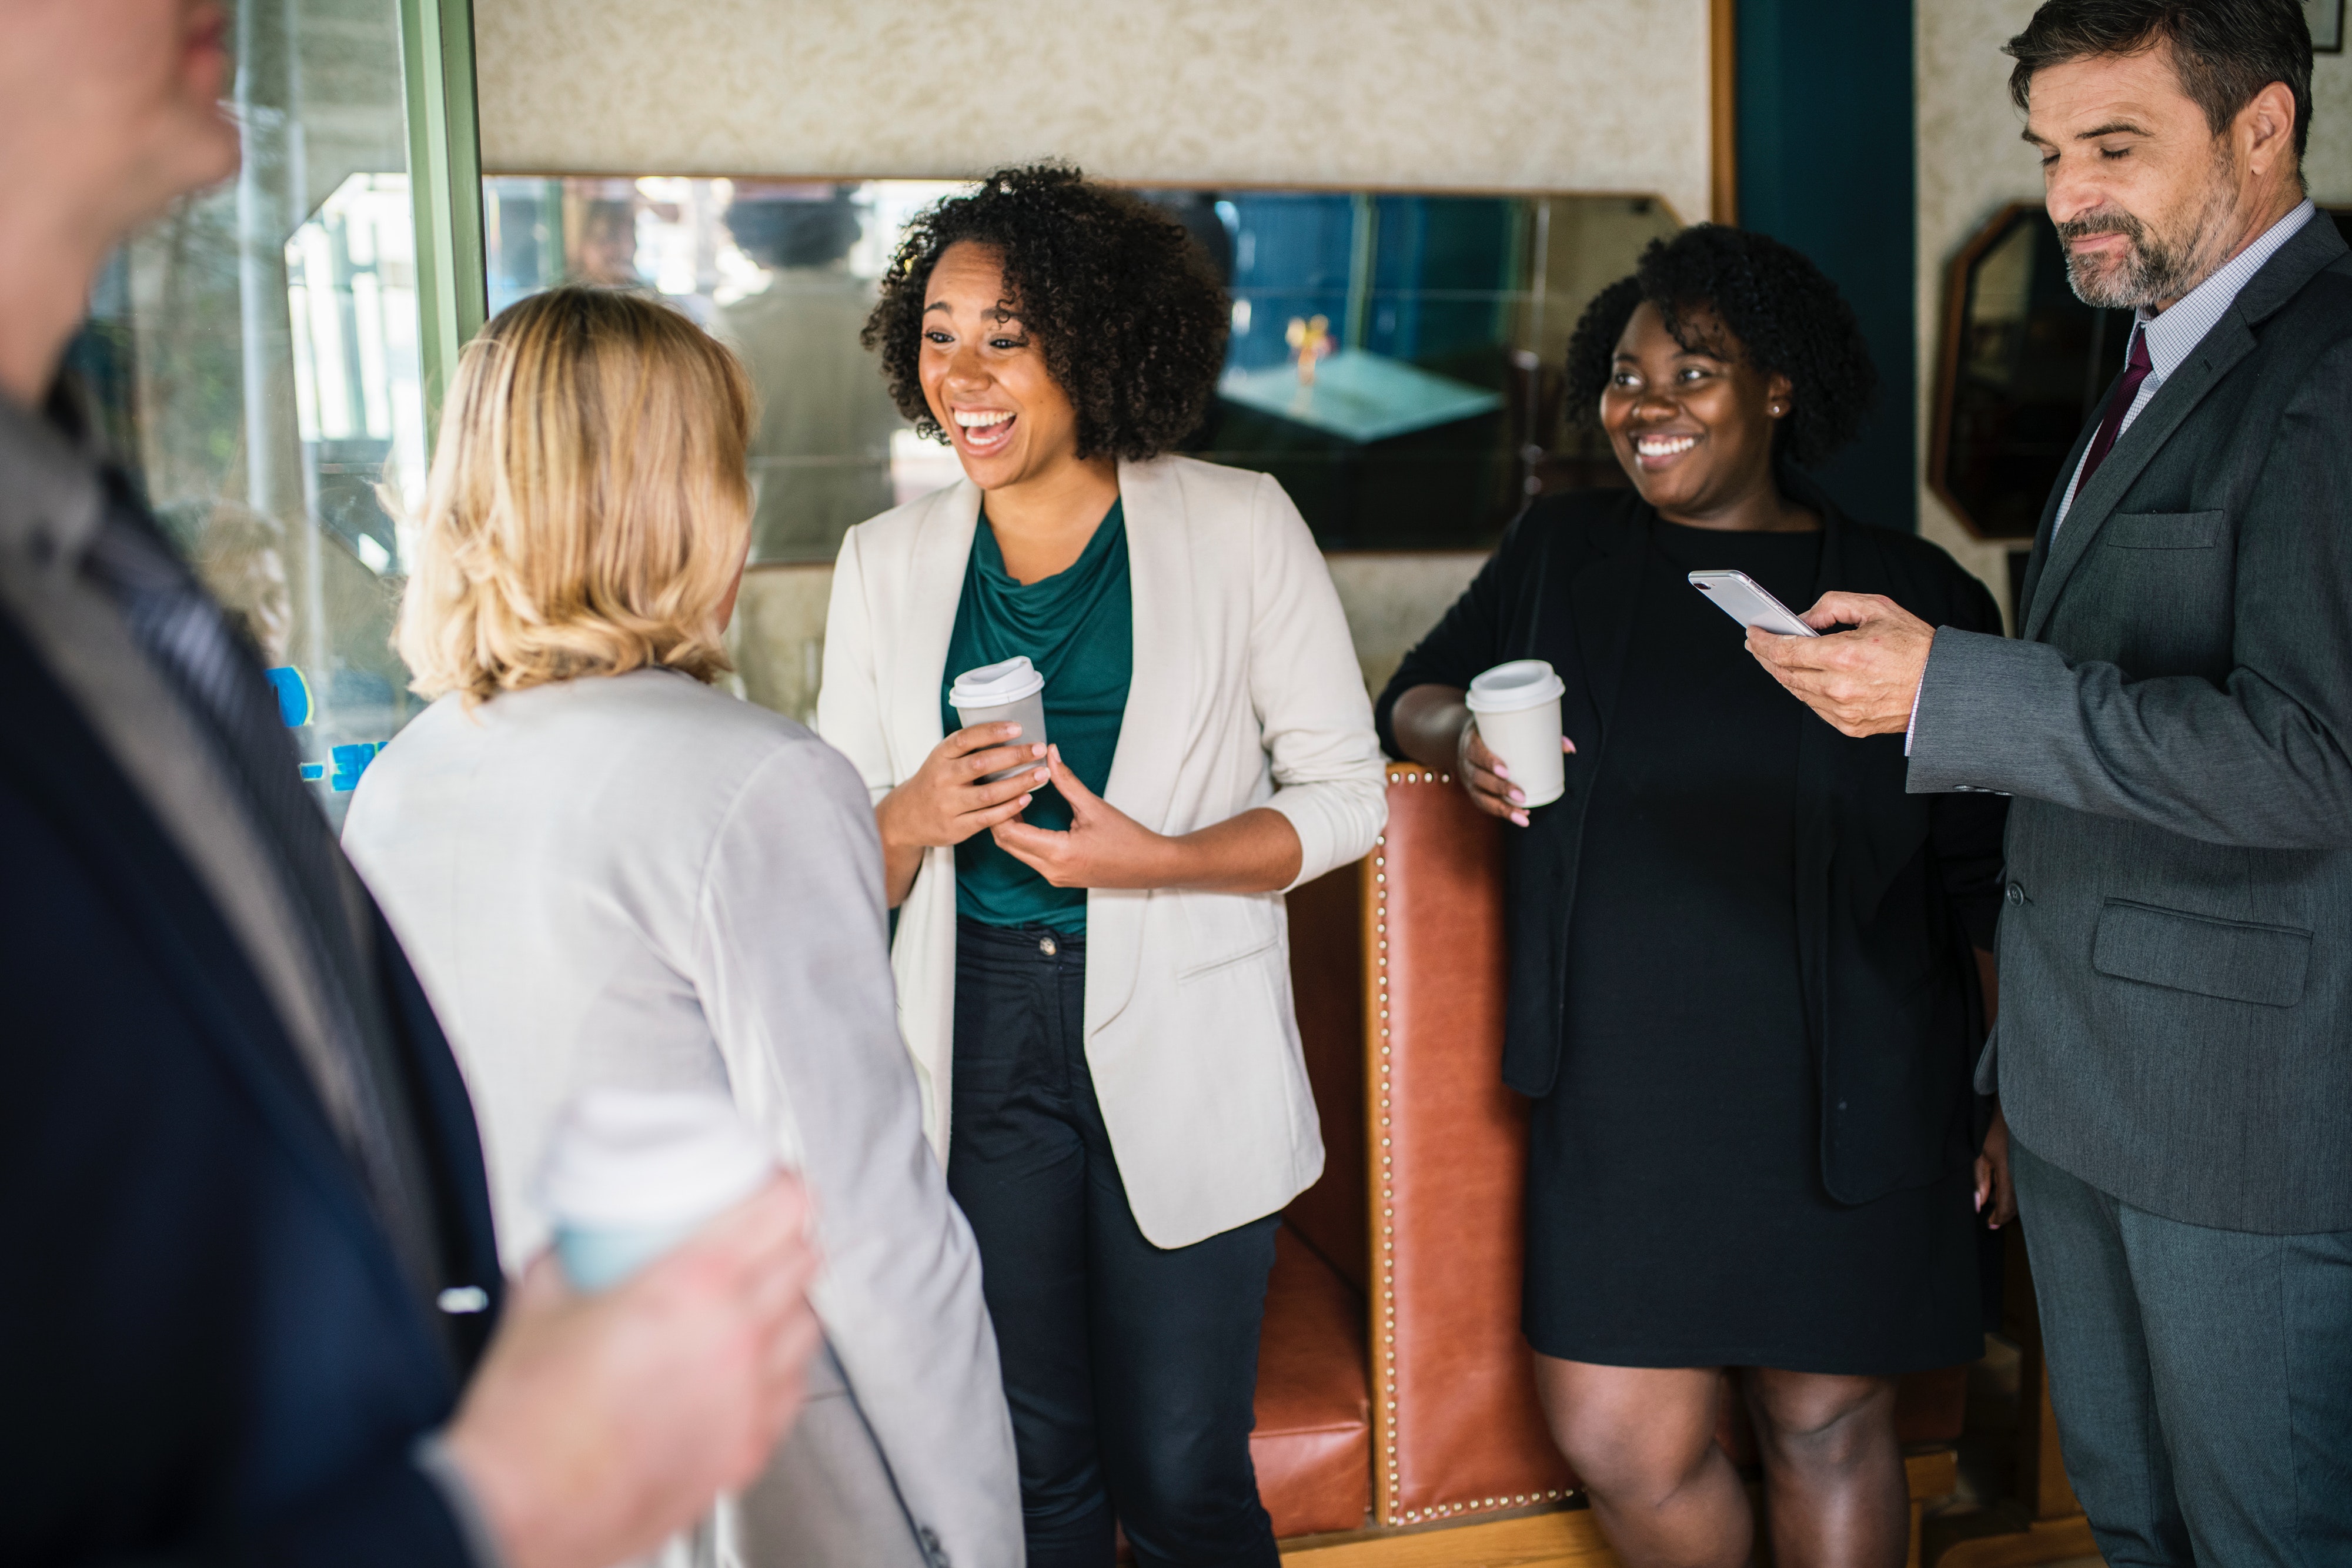
event, community, businessperson, room, conversation, white collar worker, formal wear, employment